Lampedusa

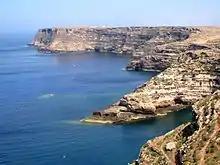
Northeastern cliffs of Lampedusa

Historically, Lampedusa was a landing place and a maritime base for the ancient Phoenicians, Greeks and Romans. The Romans established a plant for the production of the prized fish sauce known as "garum". In 812 (or 813), directed by the Aghlabids, the island was sacked by Saracens during the Arab–Byzantine wars.